Magnetic implant

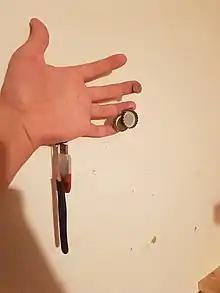
Subdermal magnets

Though magnetic implants can be used to pick up small metal objects, the main purpose of getting an implant is in order to gain sensory perception of magnetic fields. After a magnet is implanted underneath the epidermal layer of the skin, nerves grow around the magnet as the skin heals. The magnet pushes against magnetic fields produced by electronic devices in the surrounding area, pushing against the nerves and giving a "sixth sense" of magnetic vision. Some people prefer to have multiple implants in several fingers in order to get a more "3D" view of the magnetic fields around them, but one magnetic implant is enough to be able to feel magnetic fields. This means that people with magnetic implants have sensations of running electric motors, electronic circuits, appliances, and even wires.